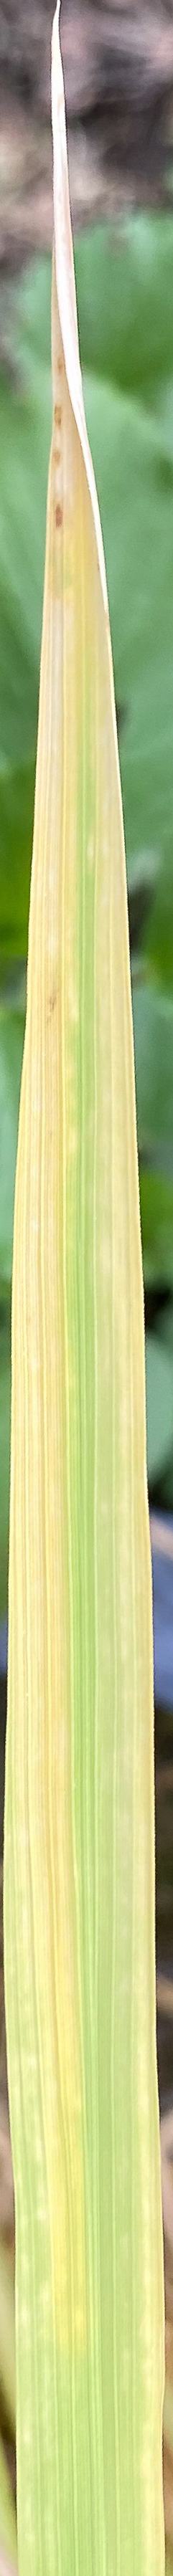
Nhãn: N